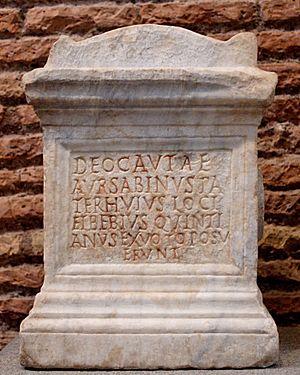
Autel à Cautes et Cautopates, serviteurs divins de Mithra, symbolisant respectivement le lever et le coucher de soleil. Consacré par Aurélius Sabinus, «